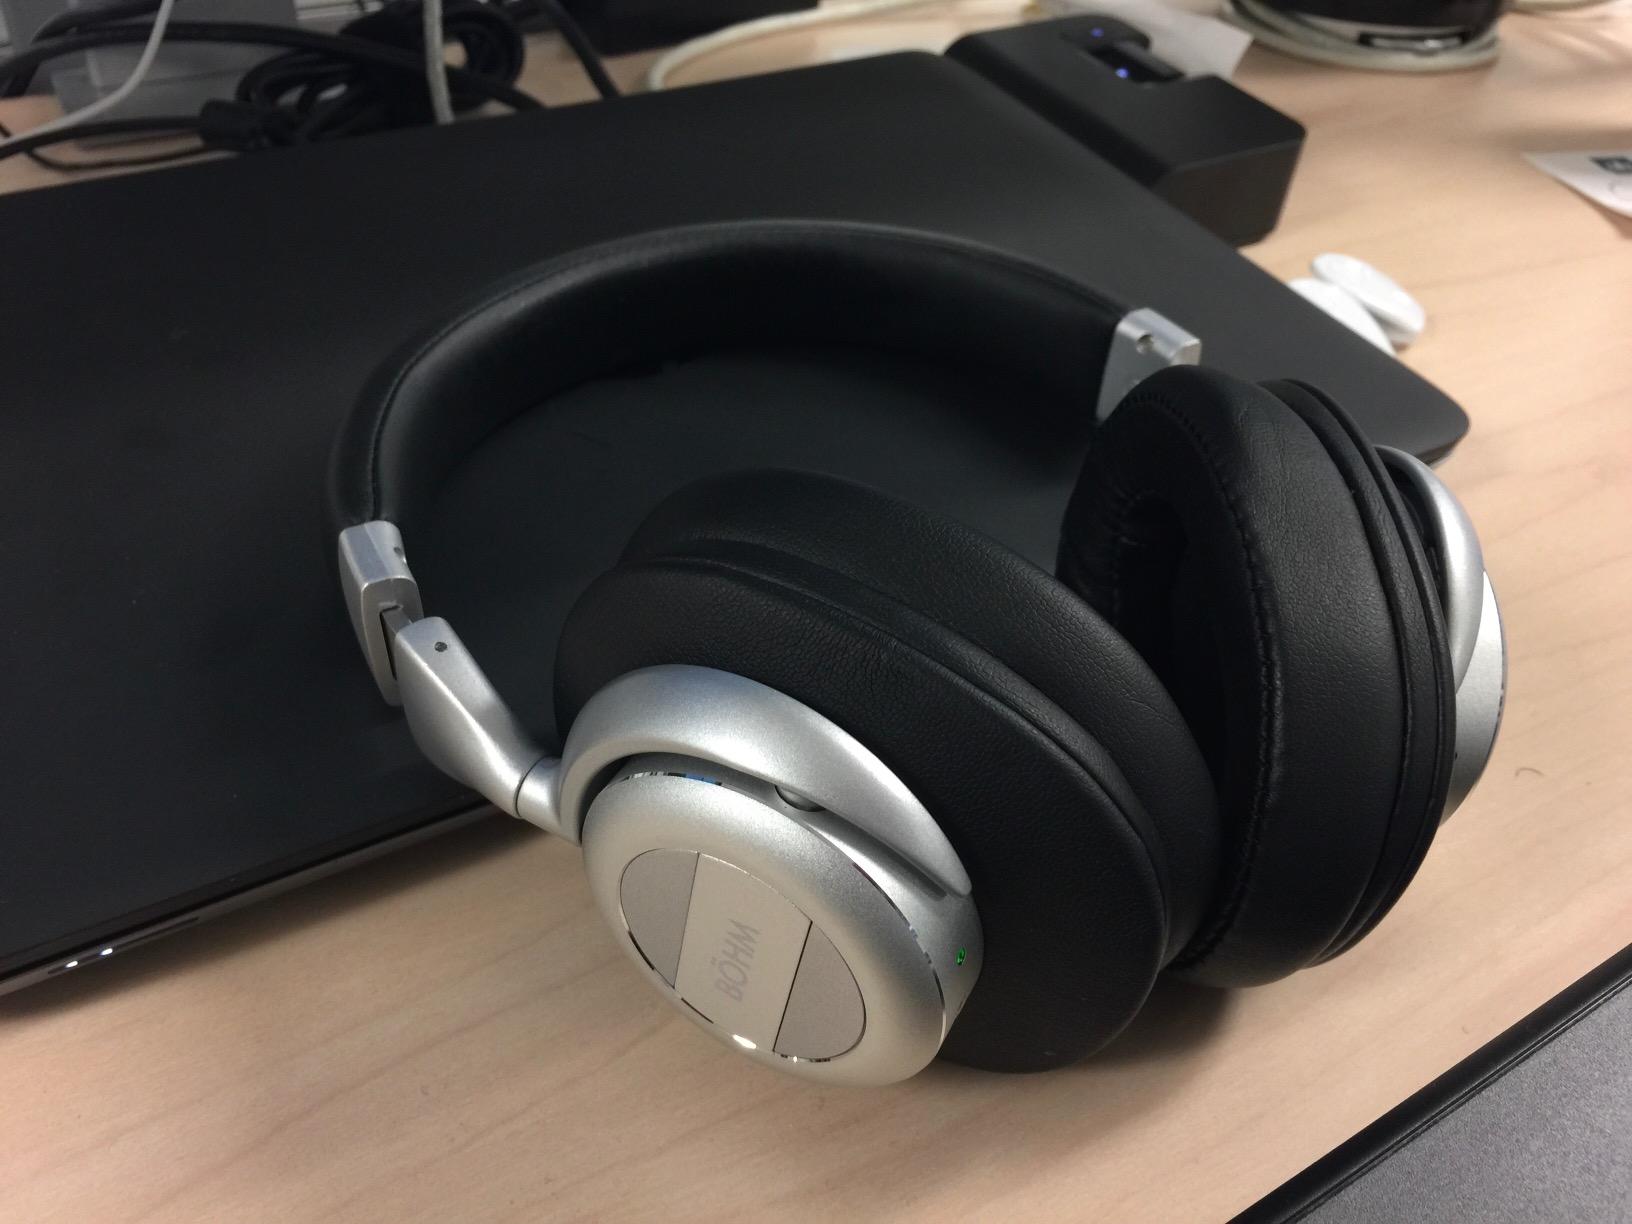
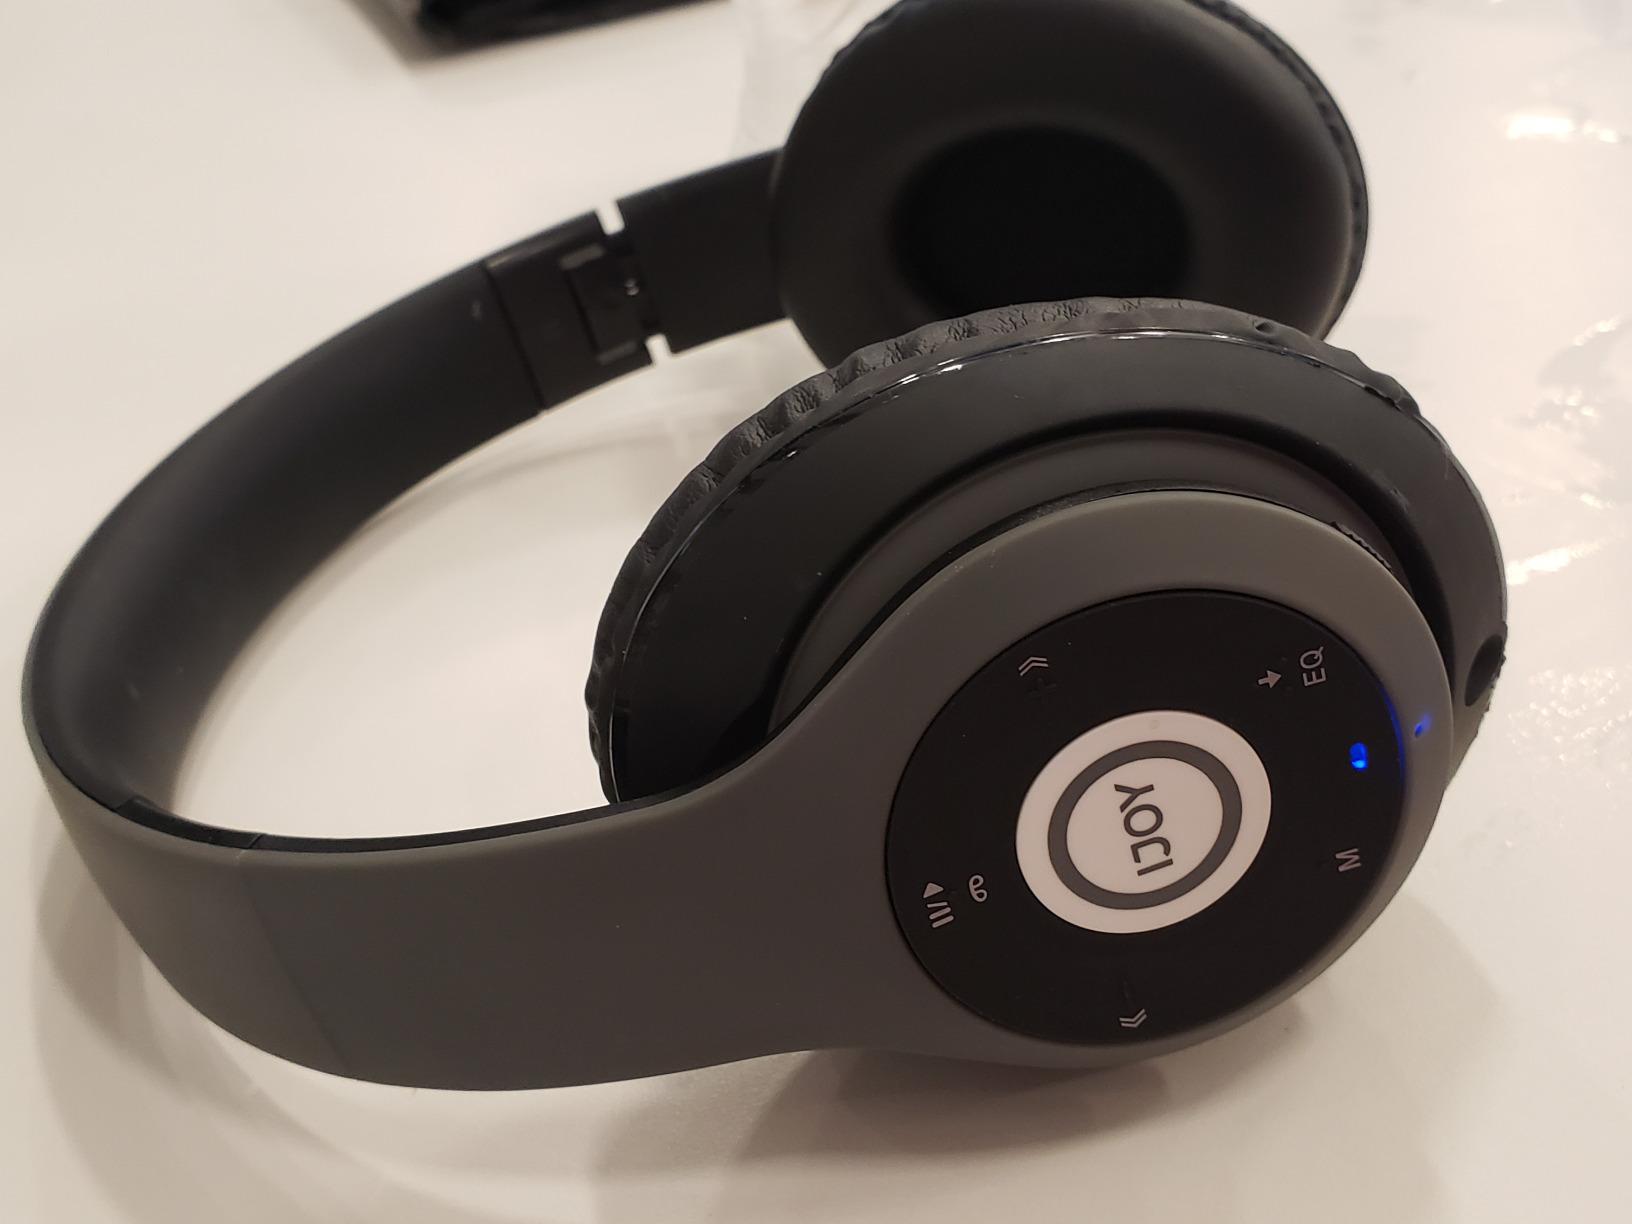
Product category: headphones
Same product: no